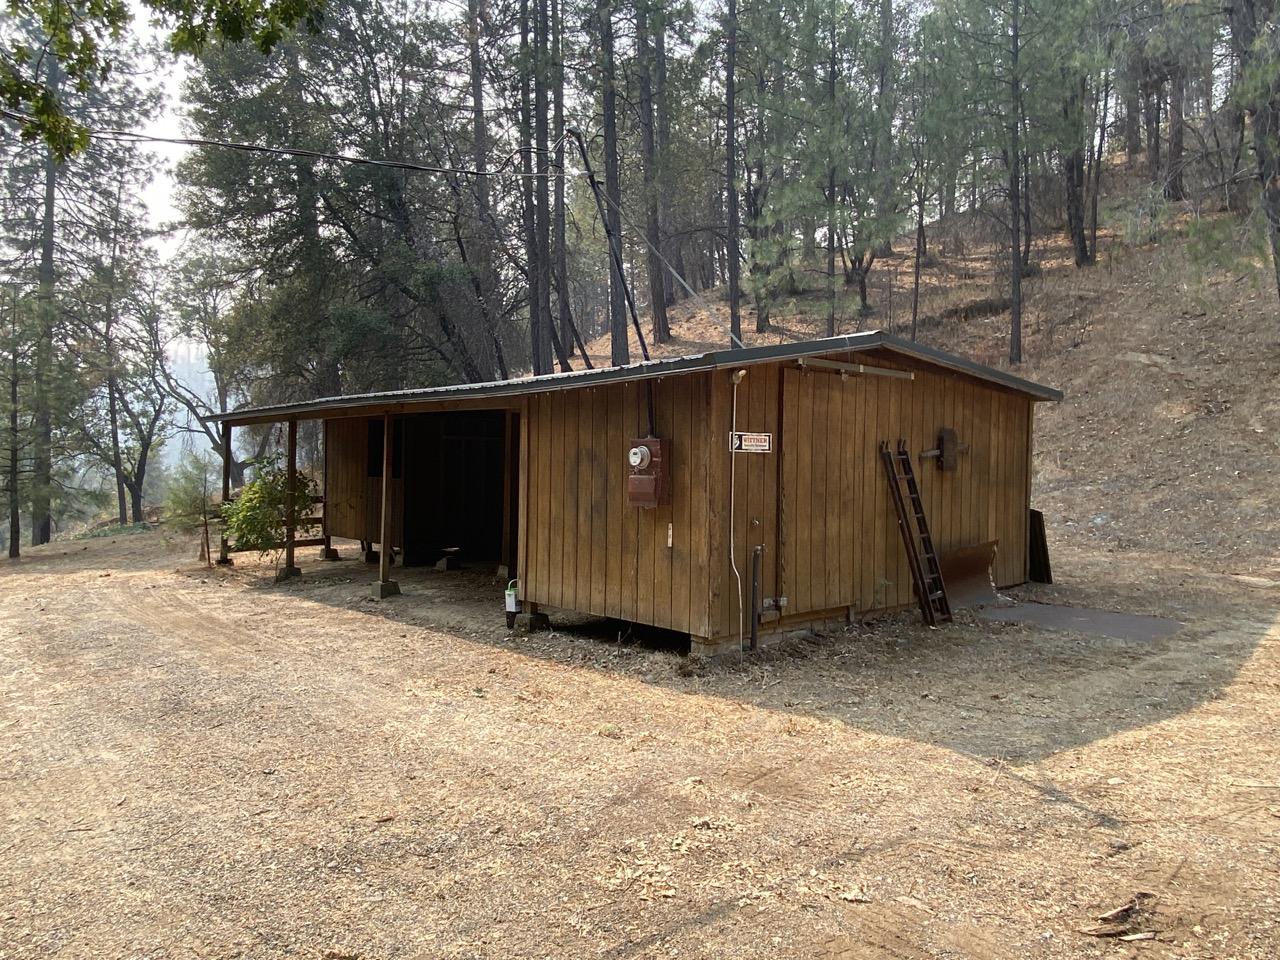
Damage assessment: no_damage